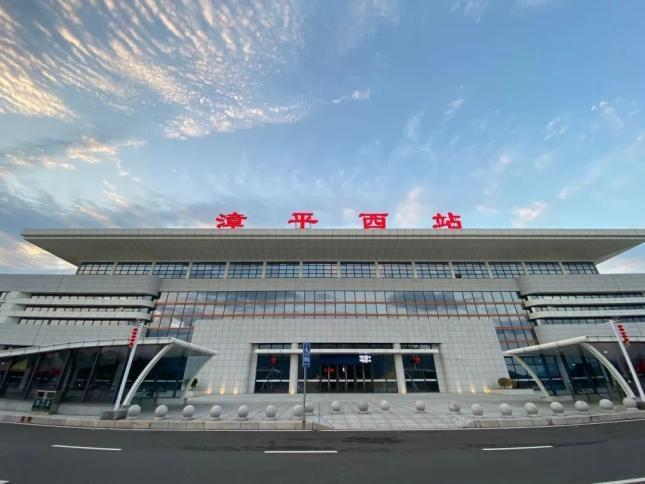
地标名称：漳平西站
所在城市：龙岩市·漳平市